First Battle of Dernancourt

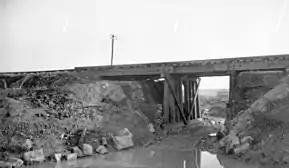
a black and white photograph of a railway bridge on an embankment

The German artillery bombardment was heaviest in the sector held by the right company of the 47th Battalion and the 19th NF on either side of the railway bridge northwest of Dernancourt. About 05:00, I/230 RIR began advancing down the slope from the line of the Morlancourt–Méaulte road in three waves, and was quickly met by Lewis gun fire from the 19th NF, which broke up the movement. The German battalion had barely been able to reach its jumping off point in time, and fell behind its barrage. It continued to advance through the Australian and British barrage south of Dernancourt and quickly moved through the village, part of the battalion reaching the railway embankment. About 09:30, the German shelling in the sector near the bridge lessened. The commander of the right section of the 12th Machine Gun Company, stationed near the bridge with the 19th NF, climbed up the embankment and looking over the rails, saw German bayonets sticking up on the other side. After a quick discussion with the ranking officer of the 19th NF in that area, it was decided they would attack immediately. Charging across the railway line, they pushed the German force back far enough to bring one of the Vickers guns into action. The fire from this gun drove the Germans of I/230 RIR back as far as Dernancourt. Before this counter-attack was launched, Foord, feeling his position to be insecure, requested reinforcement. Two companies of the 18th (Service) Battalion, Highland Light Infantry, were sent forward from the 106th Brigade support line, arriving around the time of the counter-attack, although they suffered significant casualties as they moved down the exposed slope. II and III/230 RIR were unable to get through Dernancourt to reinforce I/230 RIR, due to a tremendous Australian and British bombardment that fell on the village as they approached. They sought shelter in the cellars of the village. Any troops that attempted to cross the open ground between the village and the railway were shot down.